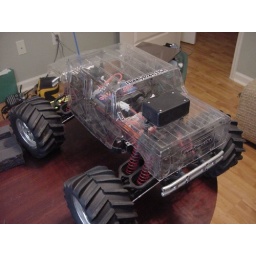
We had to put the compass in the little black box because the metal frame was messing up the reading.